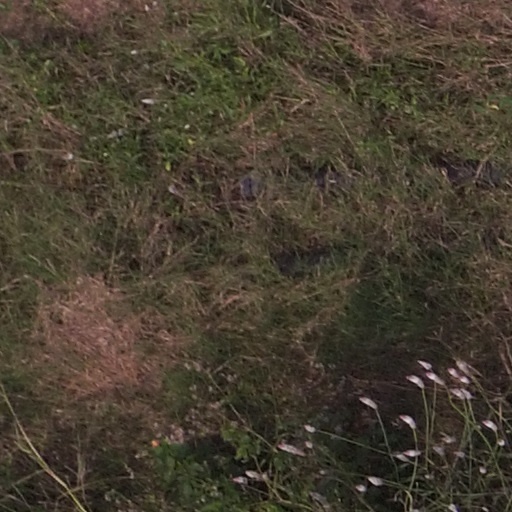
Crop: maize; corn